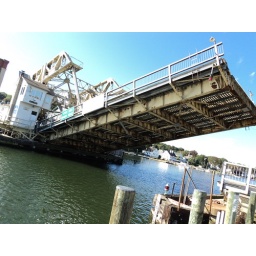
The bridge in Mystic that opens every hour for boats to go under